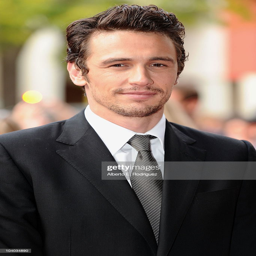
actor attends the premiere held during festival .